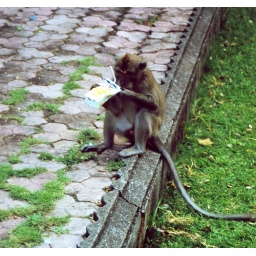
Monkey in the monkey forest in Bali having a quick drink. I don't know where he got the drink from.